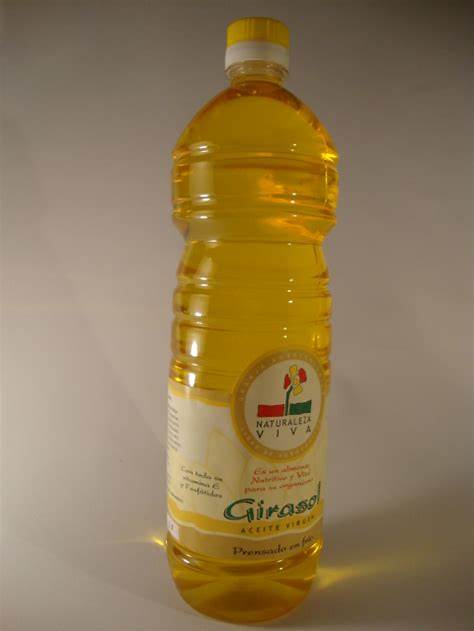
Waste category: plastic